Nathaniel Daggett House

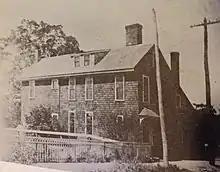
Photo ca 1910

However, Plymouth authorities asserted that Williams was within their land grant and warned that they might still arrest him. With his crops already planted, he decided to cross the Seekonk River to present-day Providence, as that territory lay beyond any charter.